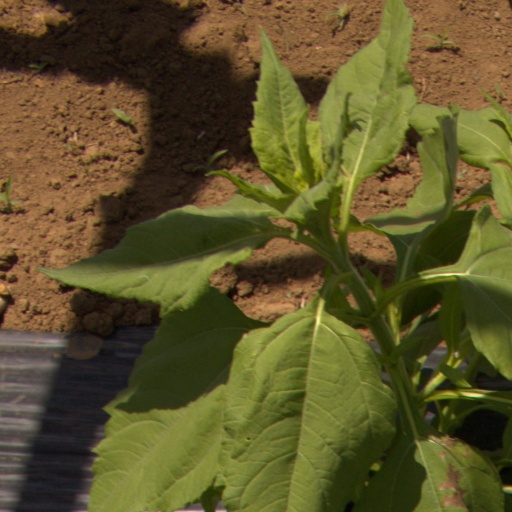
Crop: Jerusalem artichoke